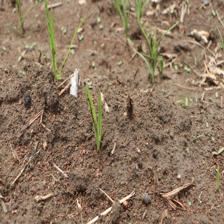
Label: Grass